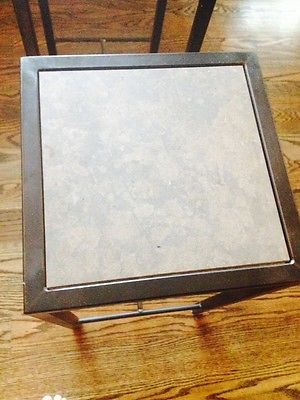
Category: table